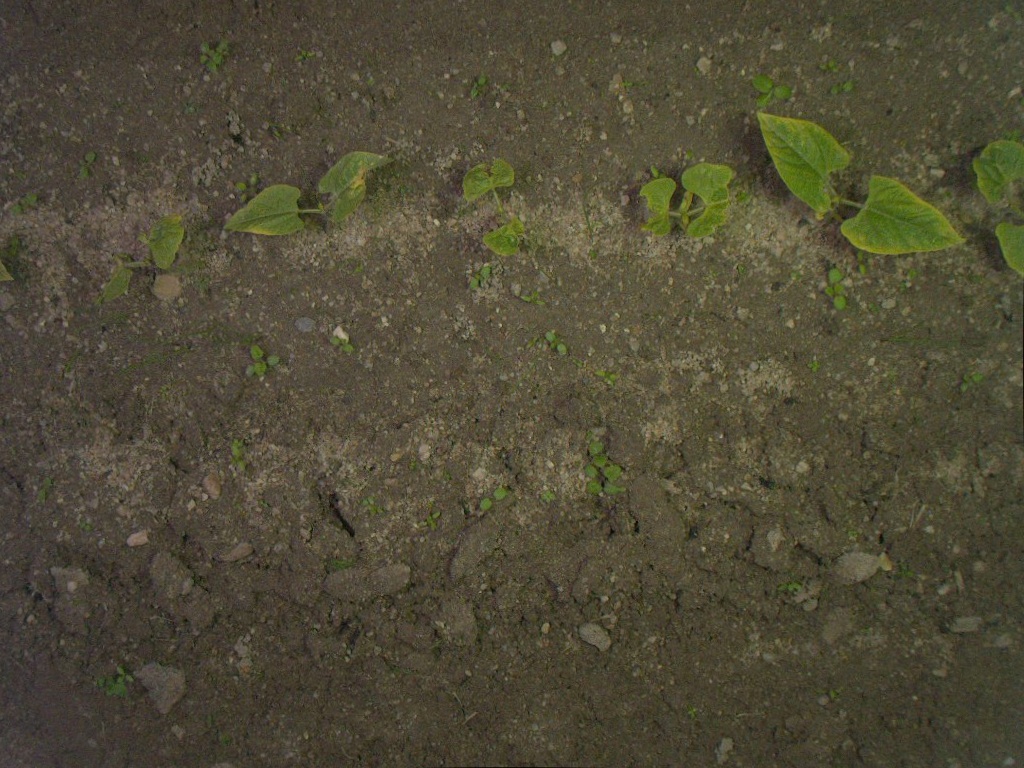
Crop: bean
Objects: bean, bean, bean, bean, bean, bean